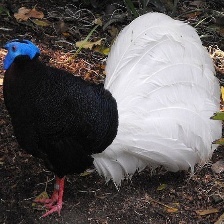
Species: BULWERS PHEASANT
Scientific name: LOPHURA BULWERI